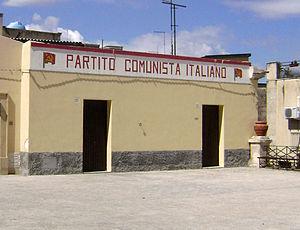
Le communisme est initialement un ensemble de doctrines politiques, issues du socialisme et, pour la plupart, du marxisme, s'opposant au capitalisme et visant à l'instauration d'une société sans classes sociales, sans salariat et une mise en place d'une totale socialisation économique et démocratique des moyens de production.